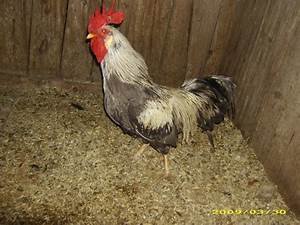
Label: chicken